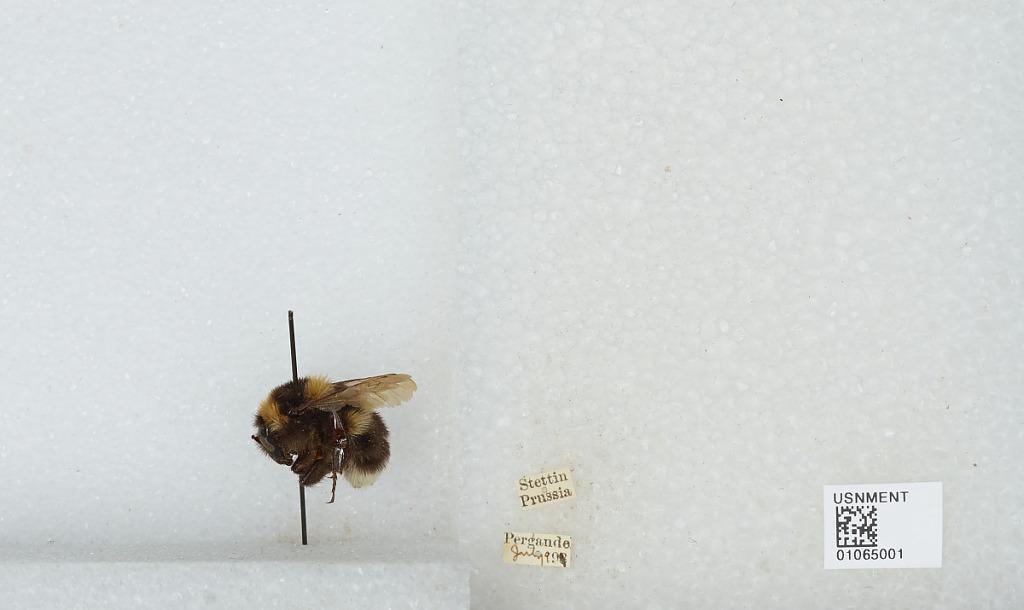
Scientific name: Bombus sp.
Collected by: Pergande
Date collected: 1891-7-9
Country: Poland
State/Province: West Pomeranian
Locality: Szczecin
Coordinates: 53.4325, 14.5481